Tokay Rhapsody

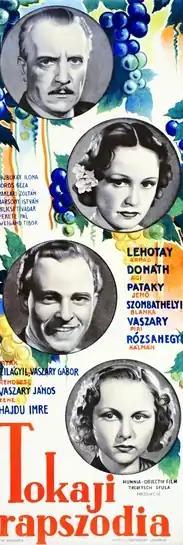

Tokay Rhapsody (Hungarian: Tokaji rapszódia) is a 1937 Hungarian comedy film directed by Johann von Vásáry and starring Ági Donáth, Blanka Szombathelyi and Árpád Lehotay. It was shot at Hunnia Studios in Budapest and on location around Lake Balaton. The film's sets were designed by the art director Márton Vincze.